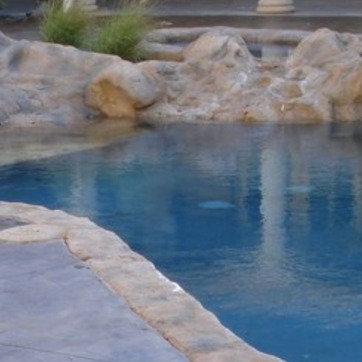
Material: water